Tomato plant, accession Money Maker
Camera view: horizontal (90 deg, fisheye); turntable rotation: 330 degrees
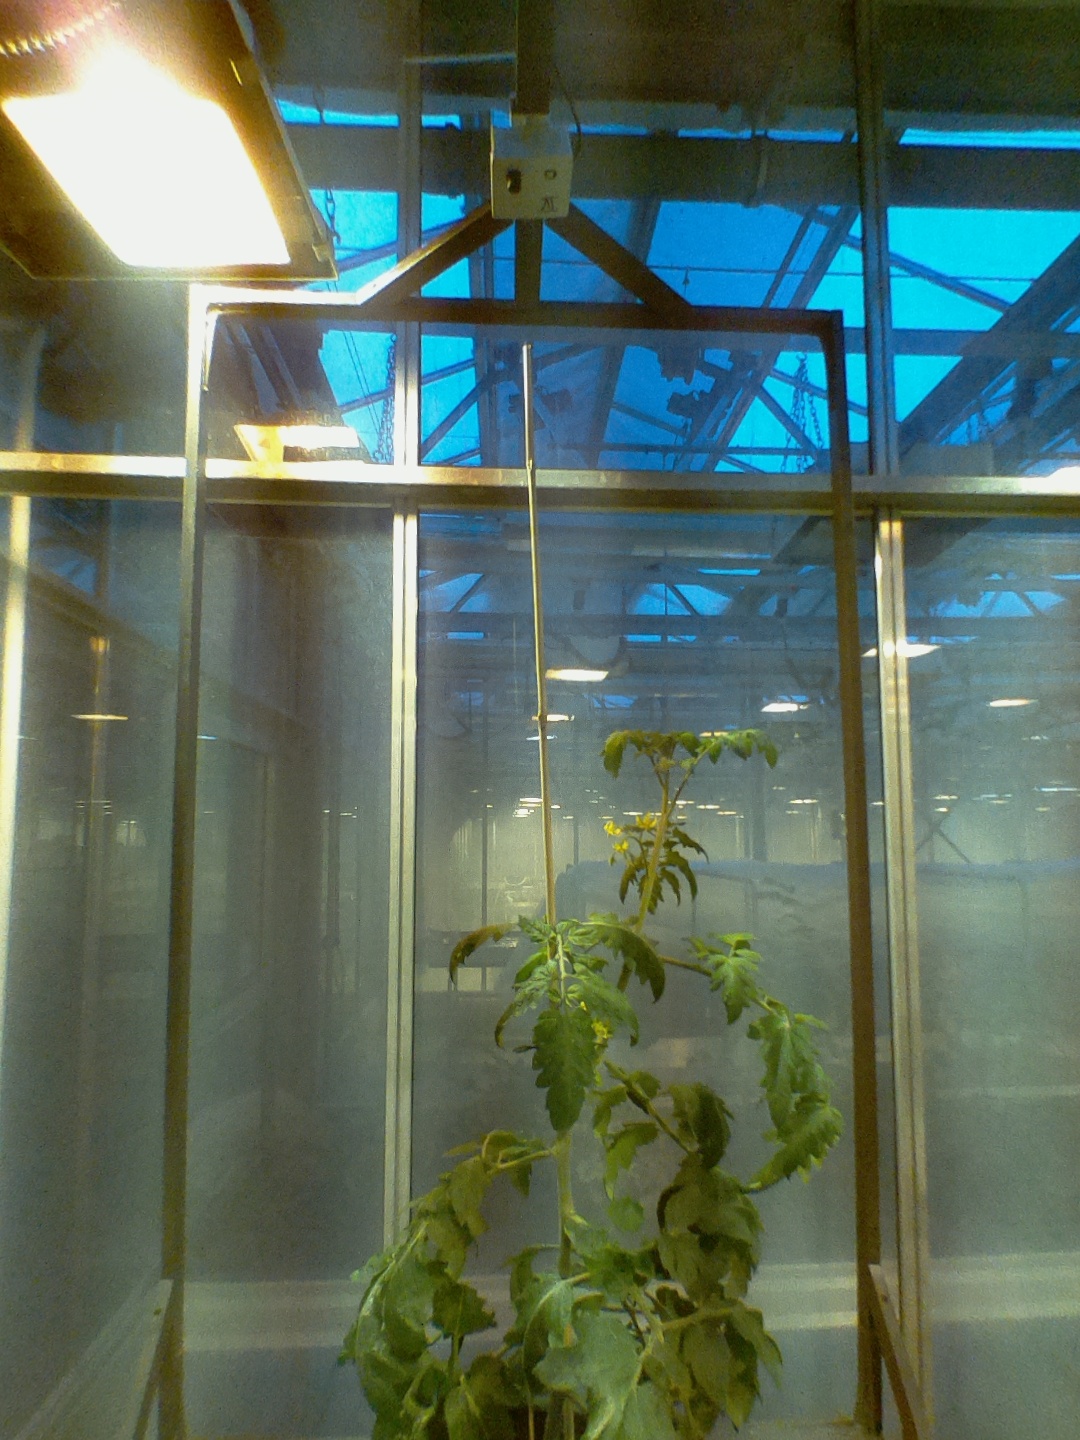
BBCH growth stage 65: Full flowering, 50%-60% of flowers open, first petals falling